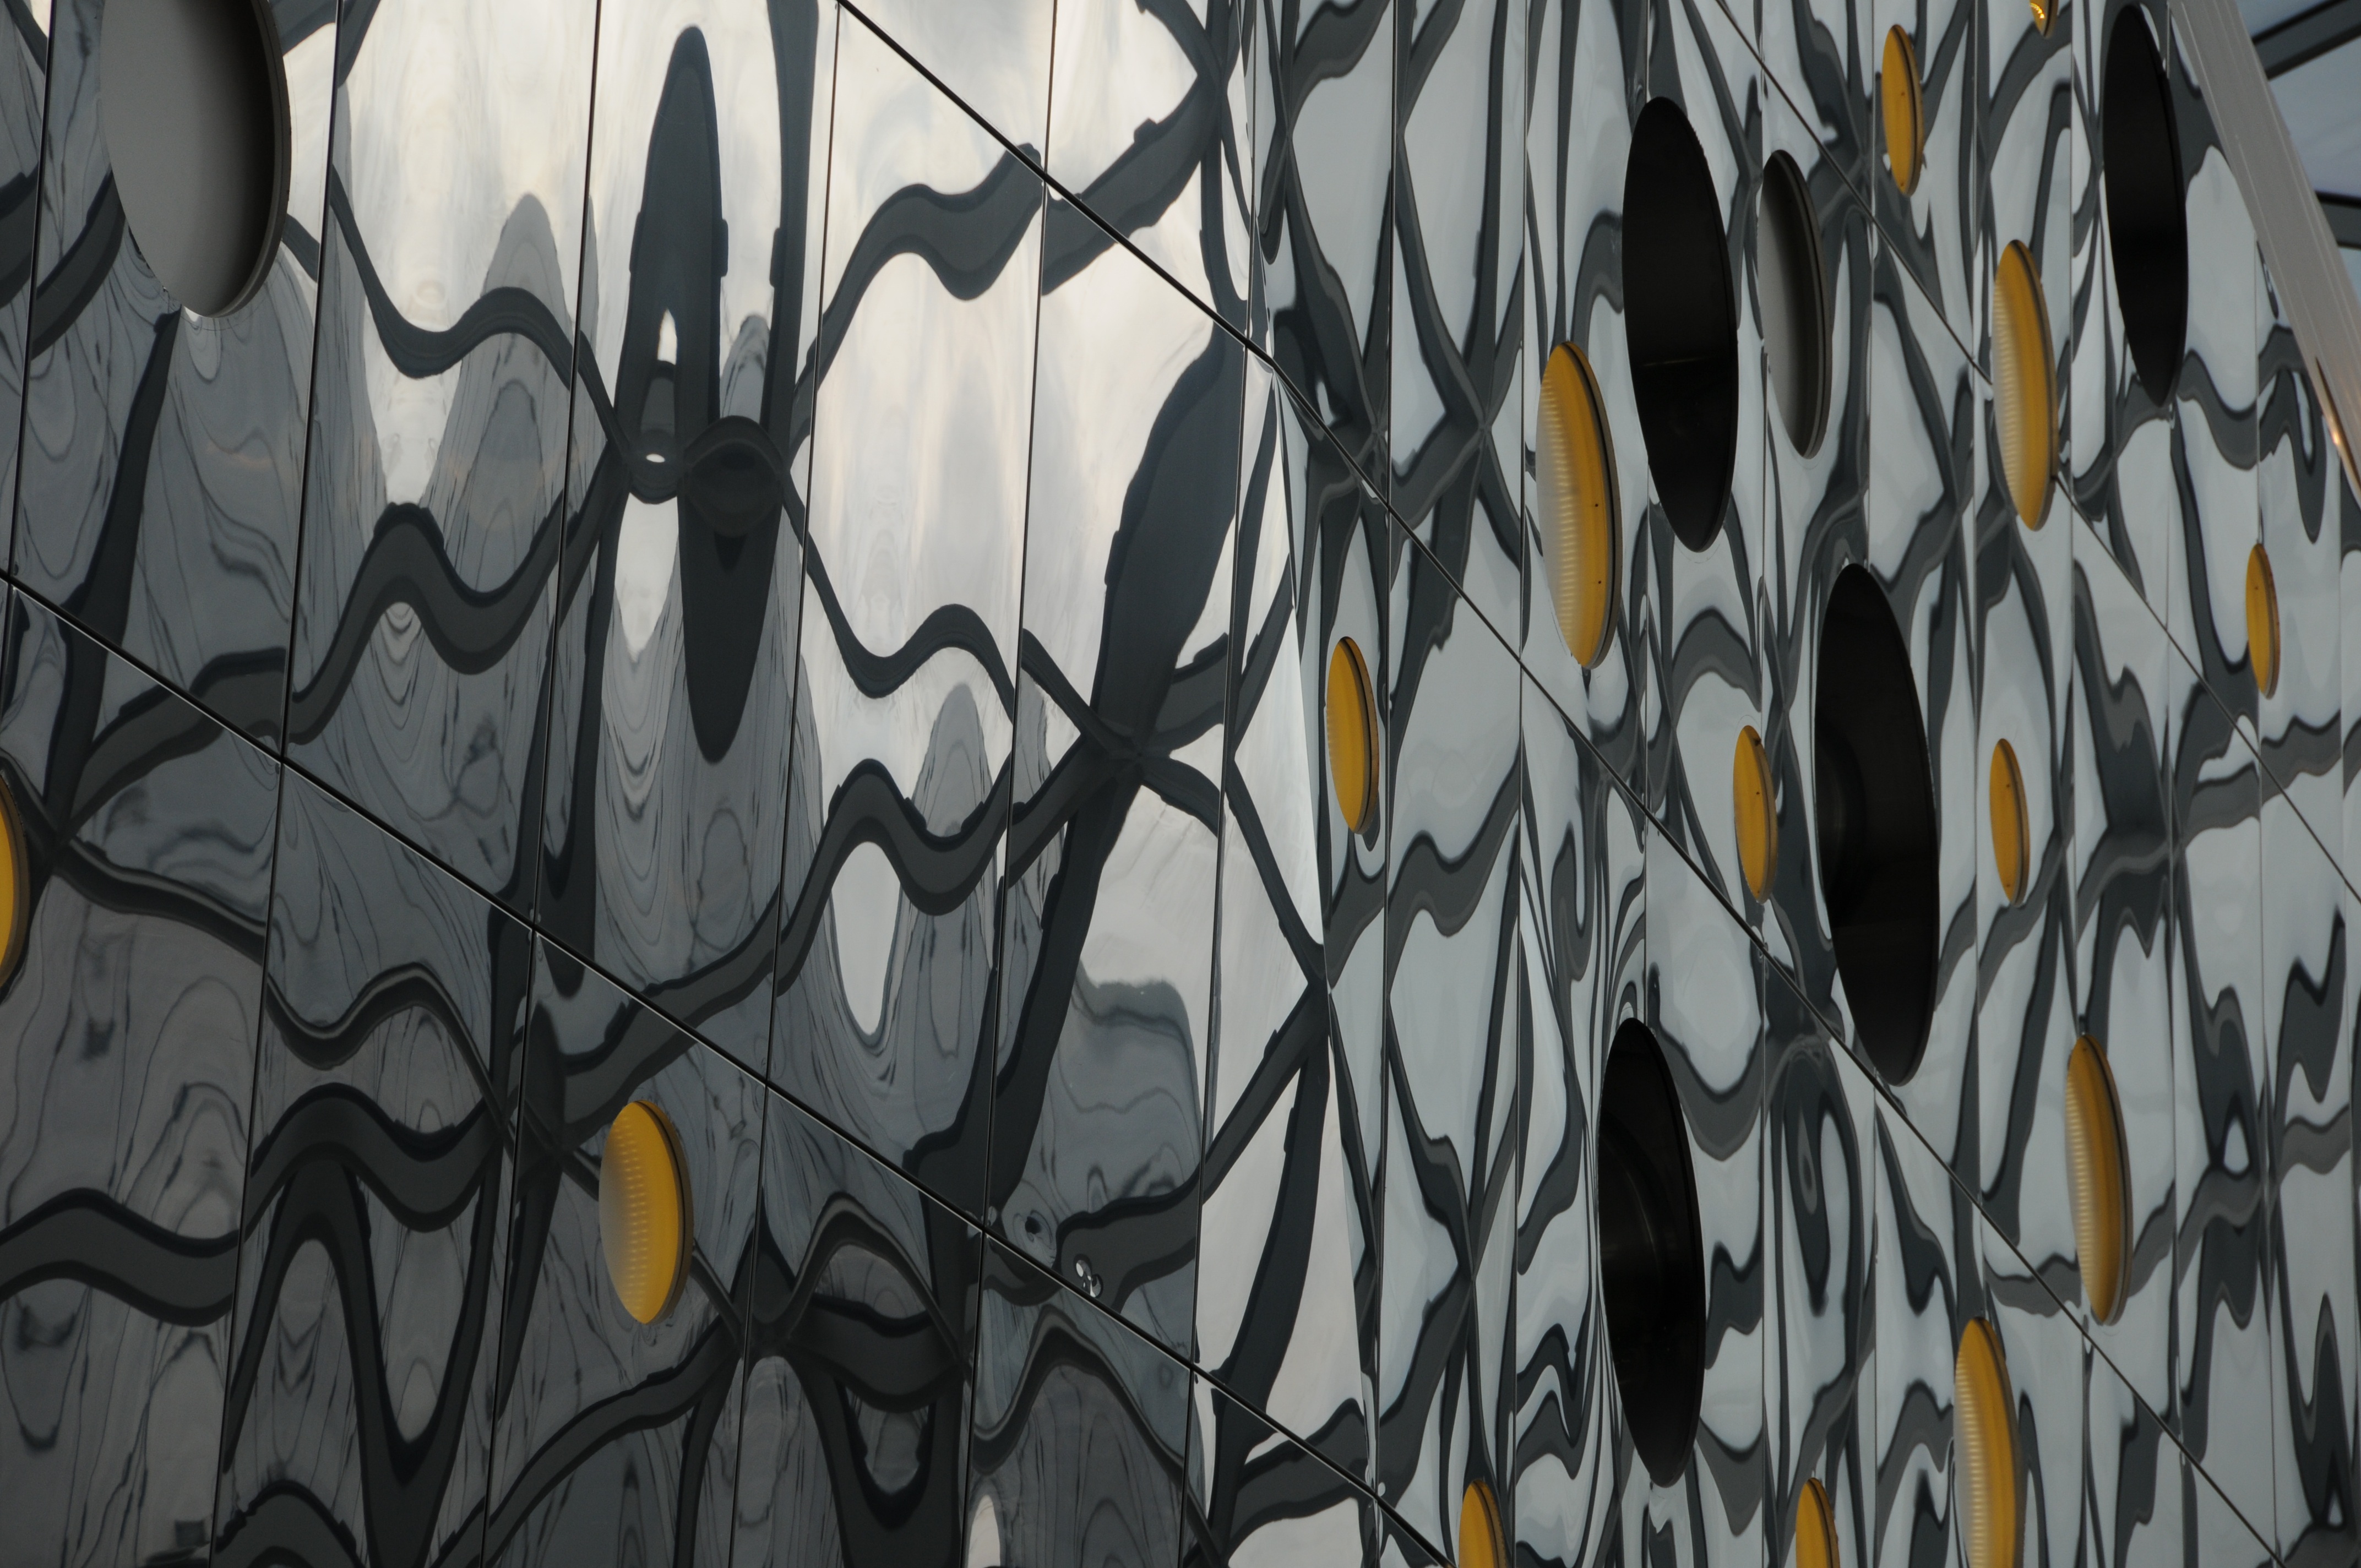
architecture, building, urban, wall, pattern, color, facade, black, modern, circle, interior design, art, design, triangles, reflections, mural, frankfurt, mirroring, modern art